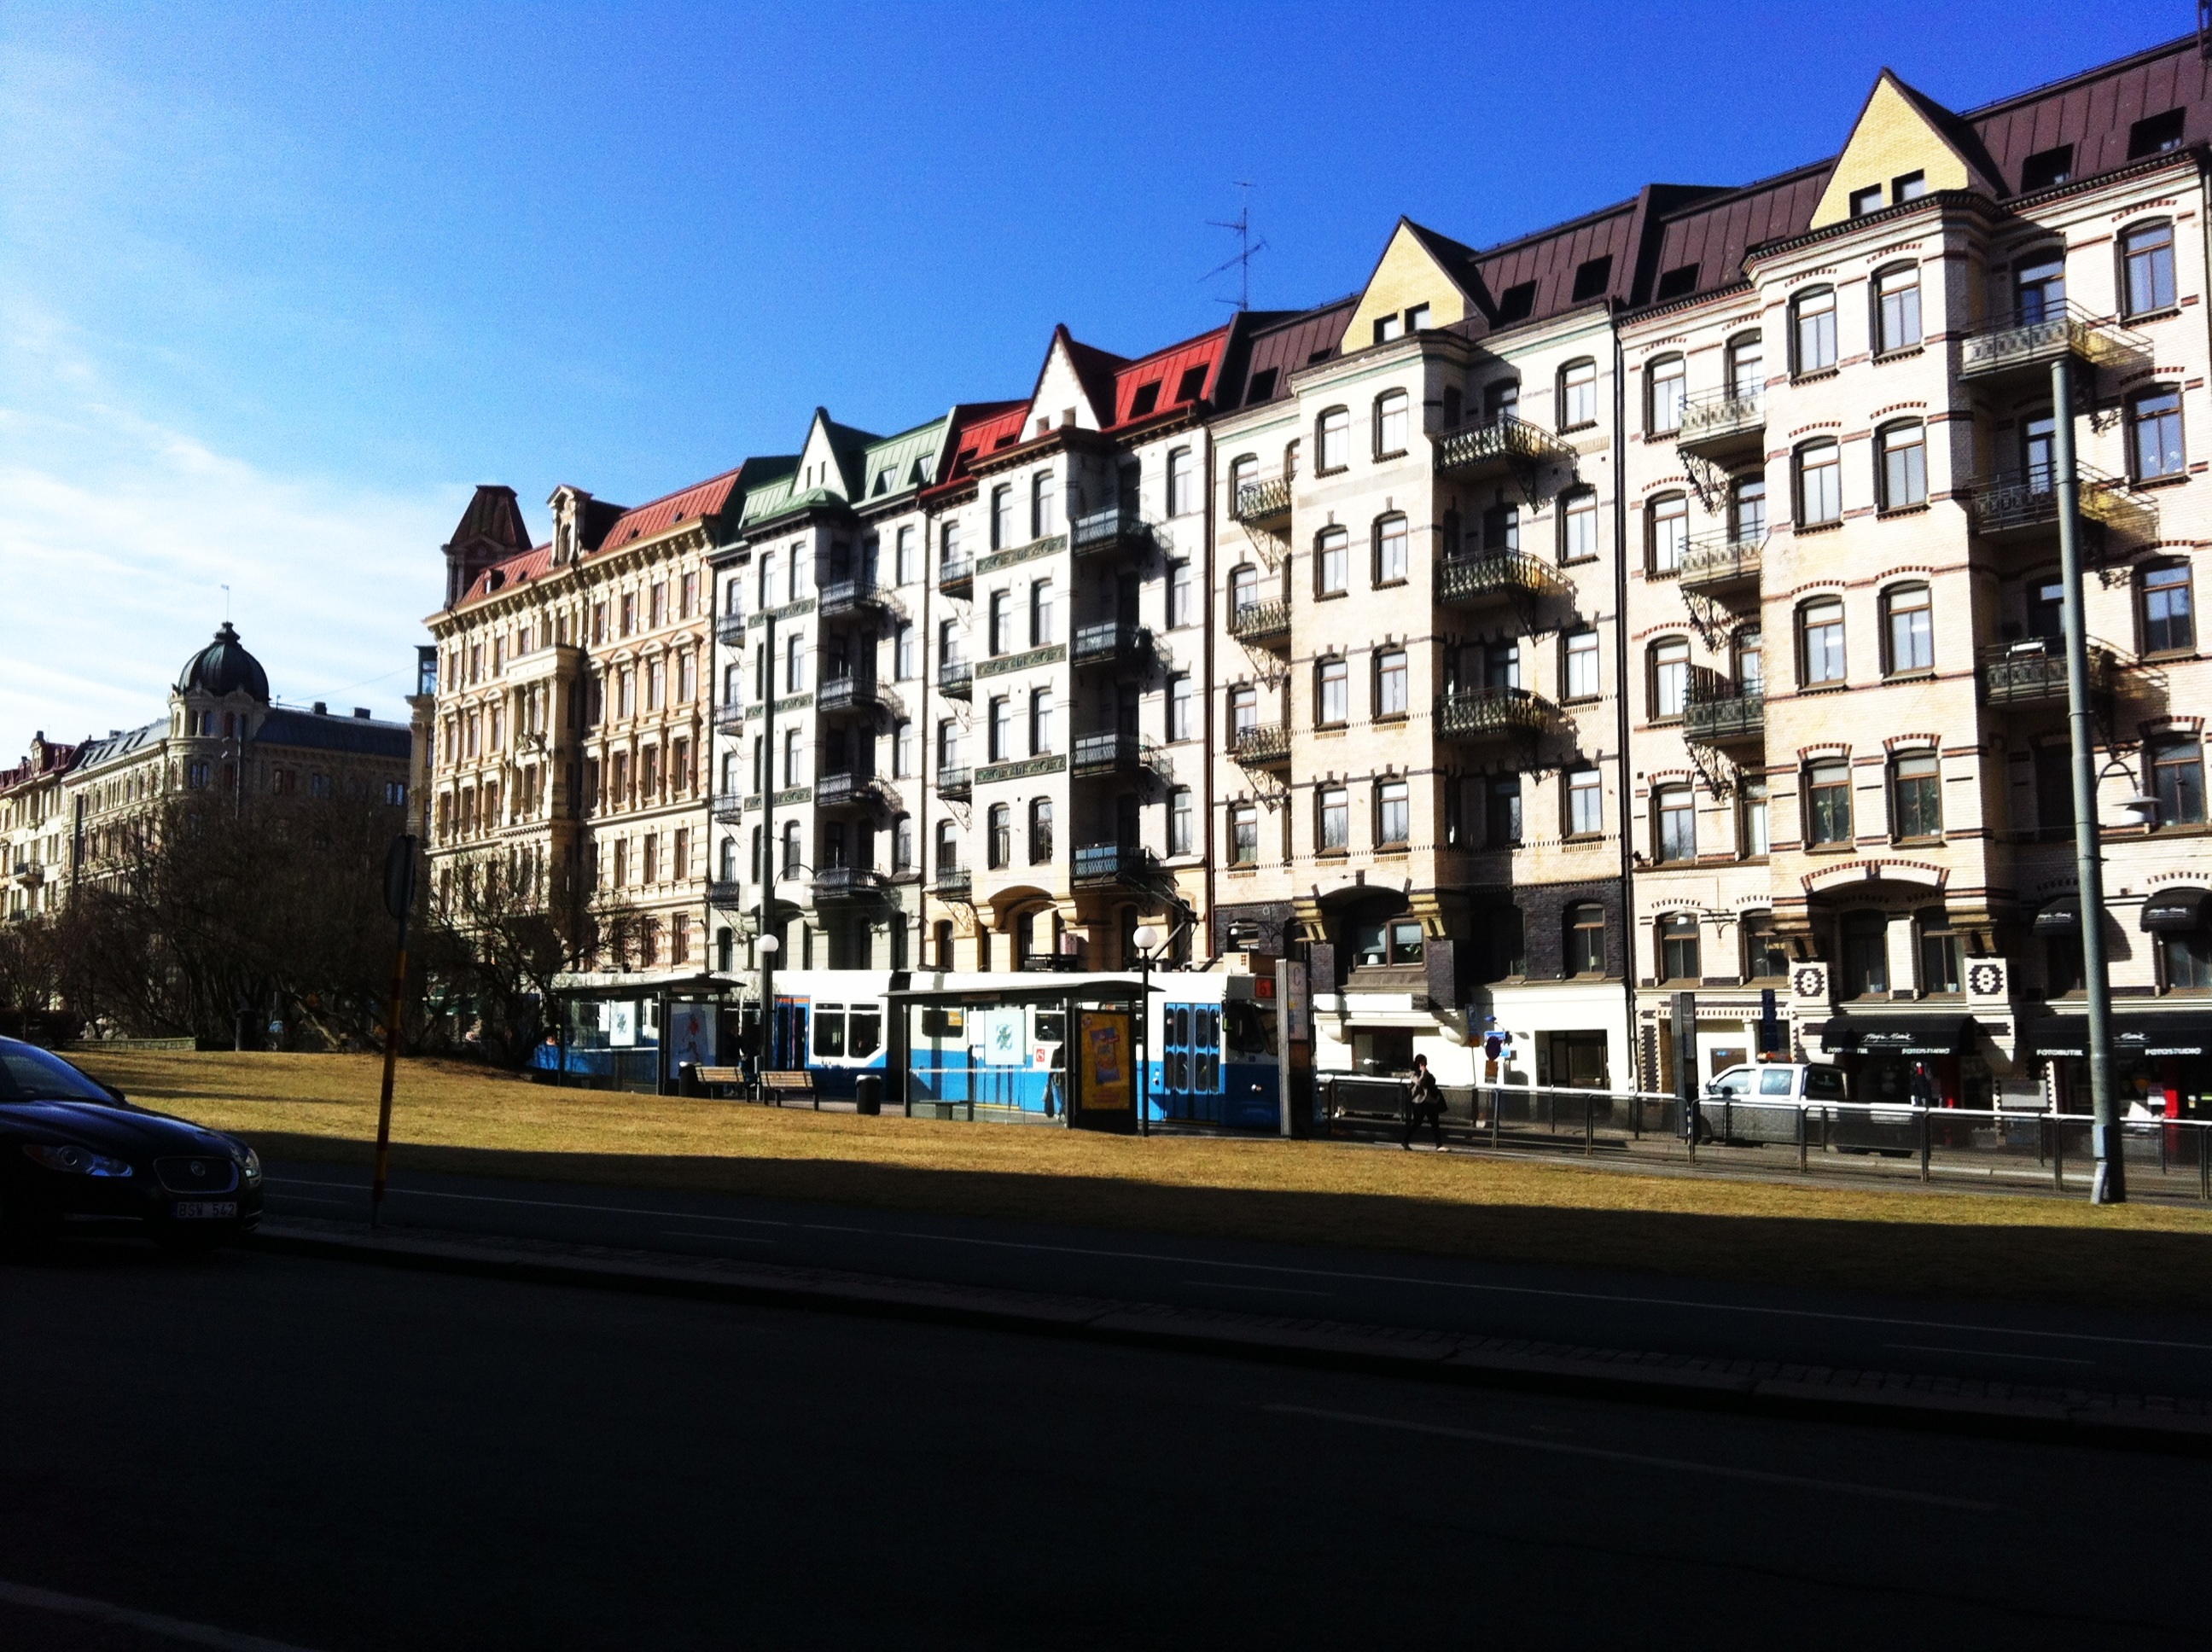
architecture, road, street, town, city, cityscape, downtown, plaza, facade, old building, tower block, houses, gothenburg, neighbourhood, residential area, human settlement